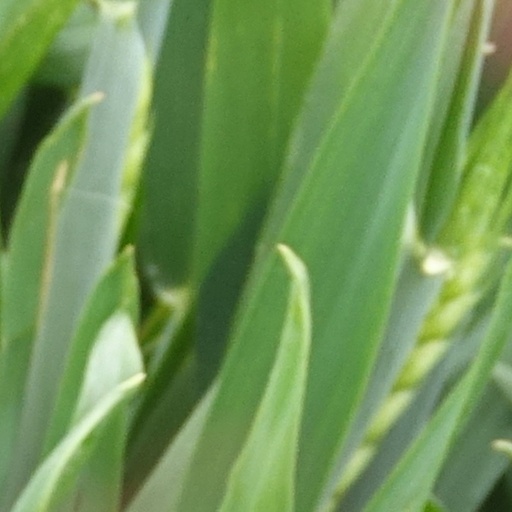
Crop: wheat